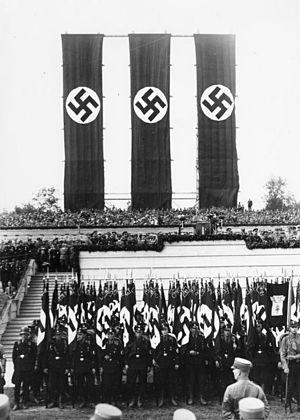
Unity Mitford est une noble britannique, née le 8 août 1914 à Londres et morte le 28 mai 1948 à Oban.